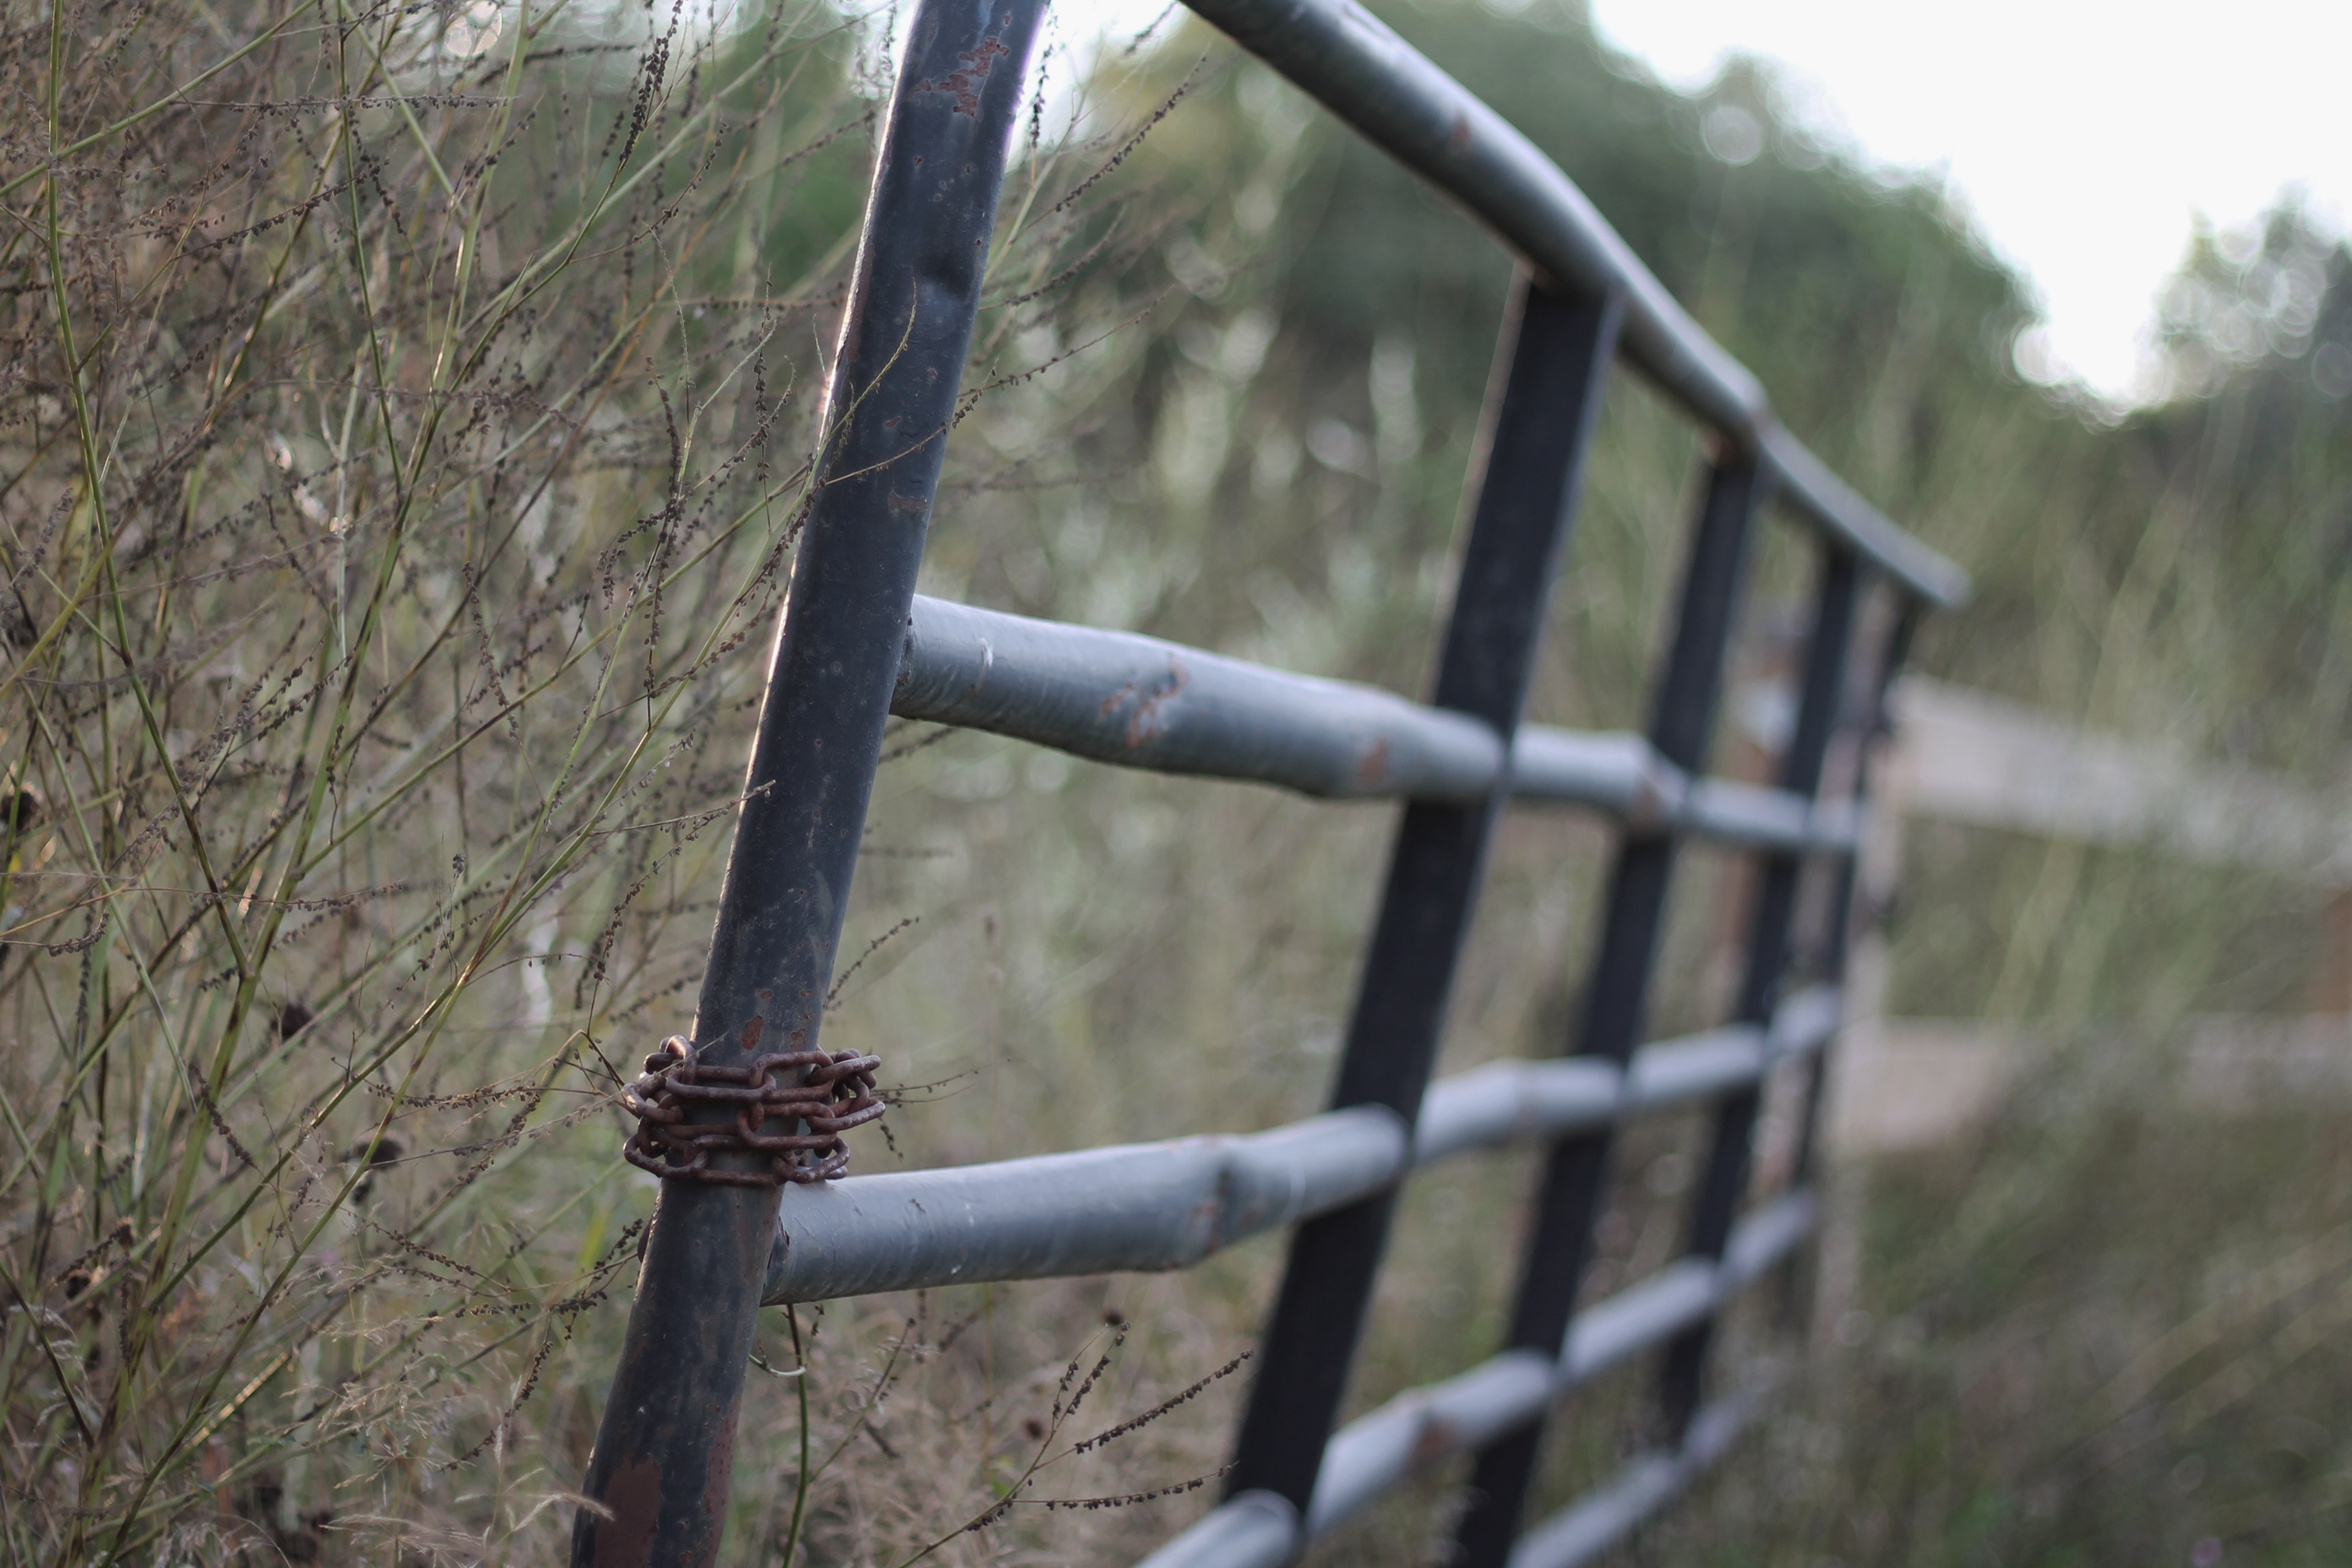
fence, bicycle, mountain bike